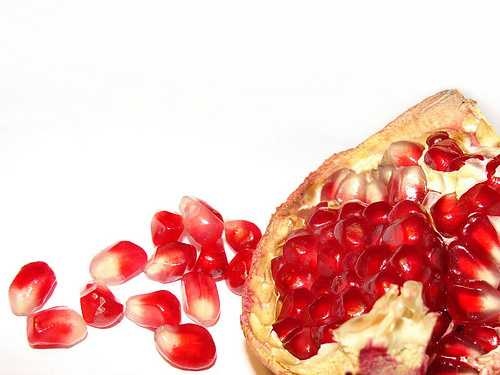
Label: Pomegranate